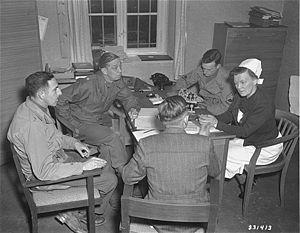
L'hôpital psychiatrique d'Hadamar, fondé en 1907 après avoir abrité un centre de redressement depuis 1883, puis nommé « centre régional de guérison et de soins d'Hadamar », fut utilisé comme « centre de mise à mort » par le régime nazi, dans le cadre de la politique de mise à mort systématique de personnes handicapées et de malades mentaux connue aujourd'hui sous le nom d'« Aktion T4 ».